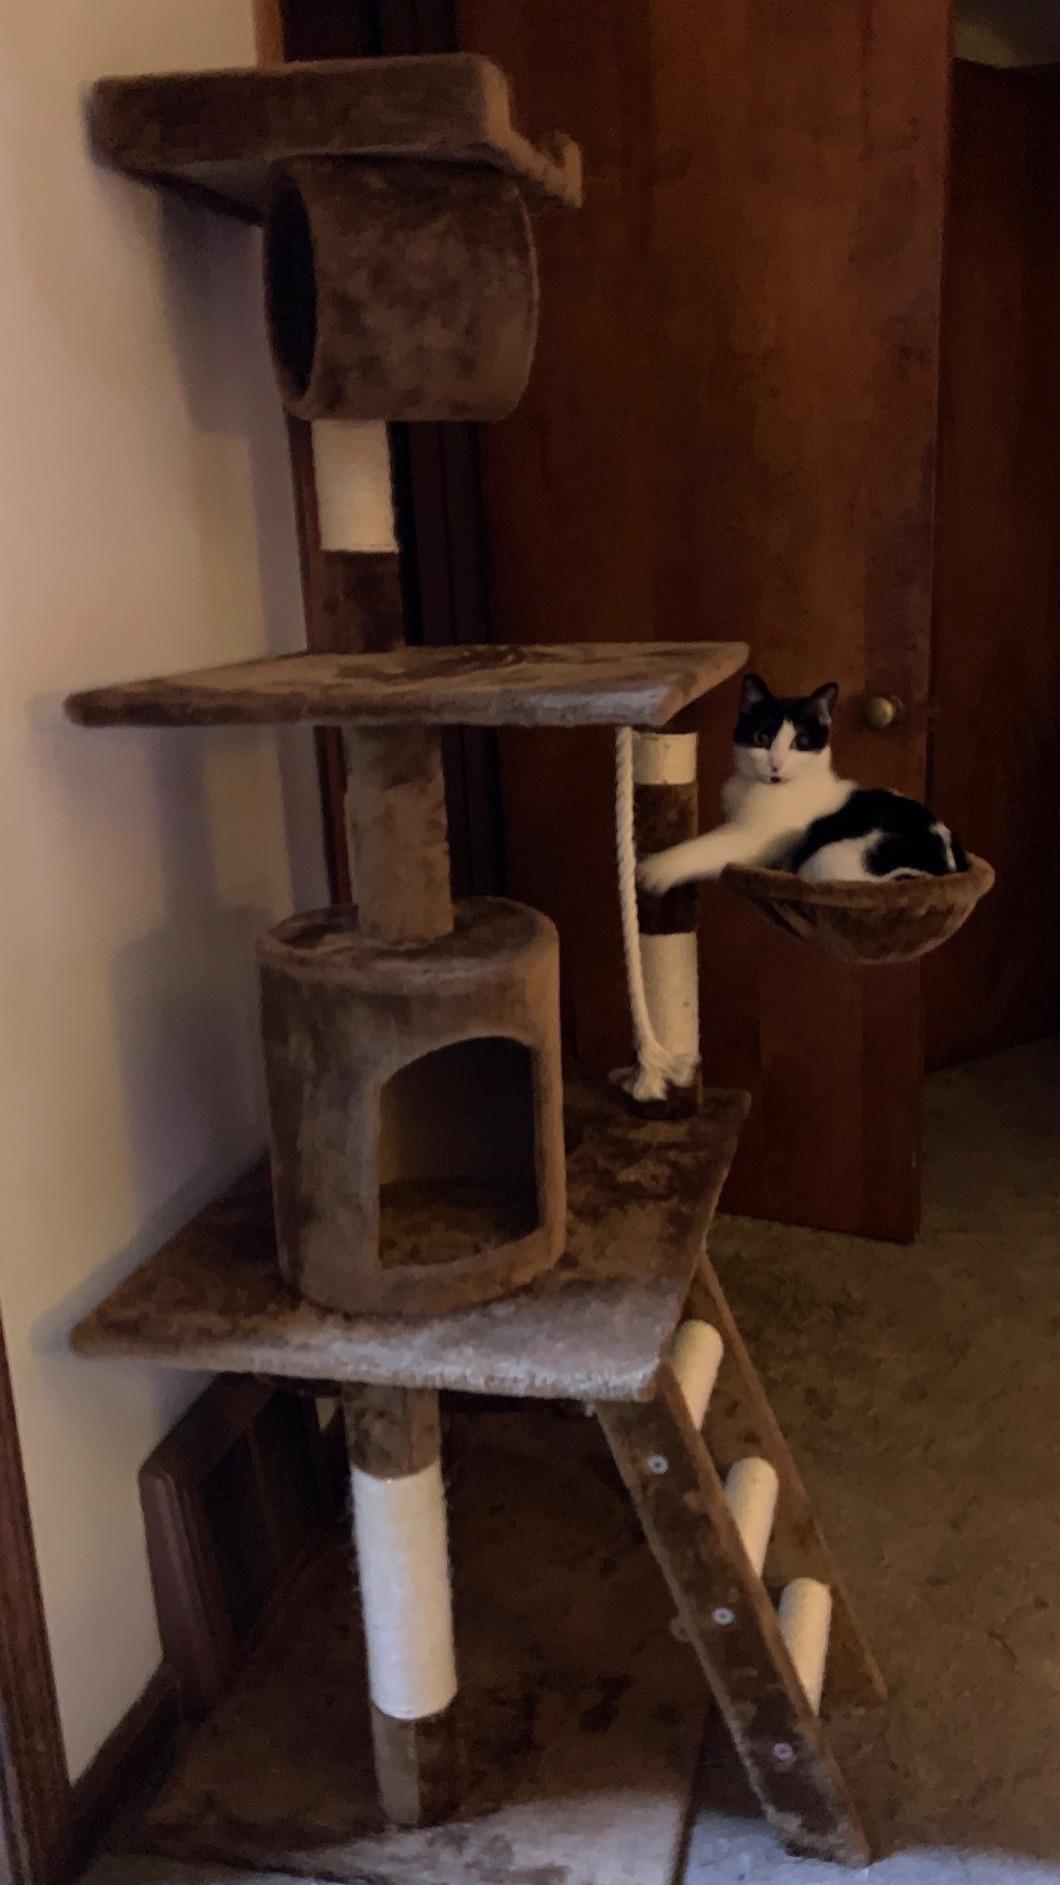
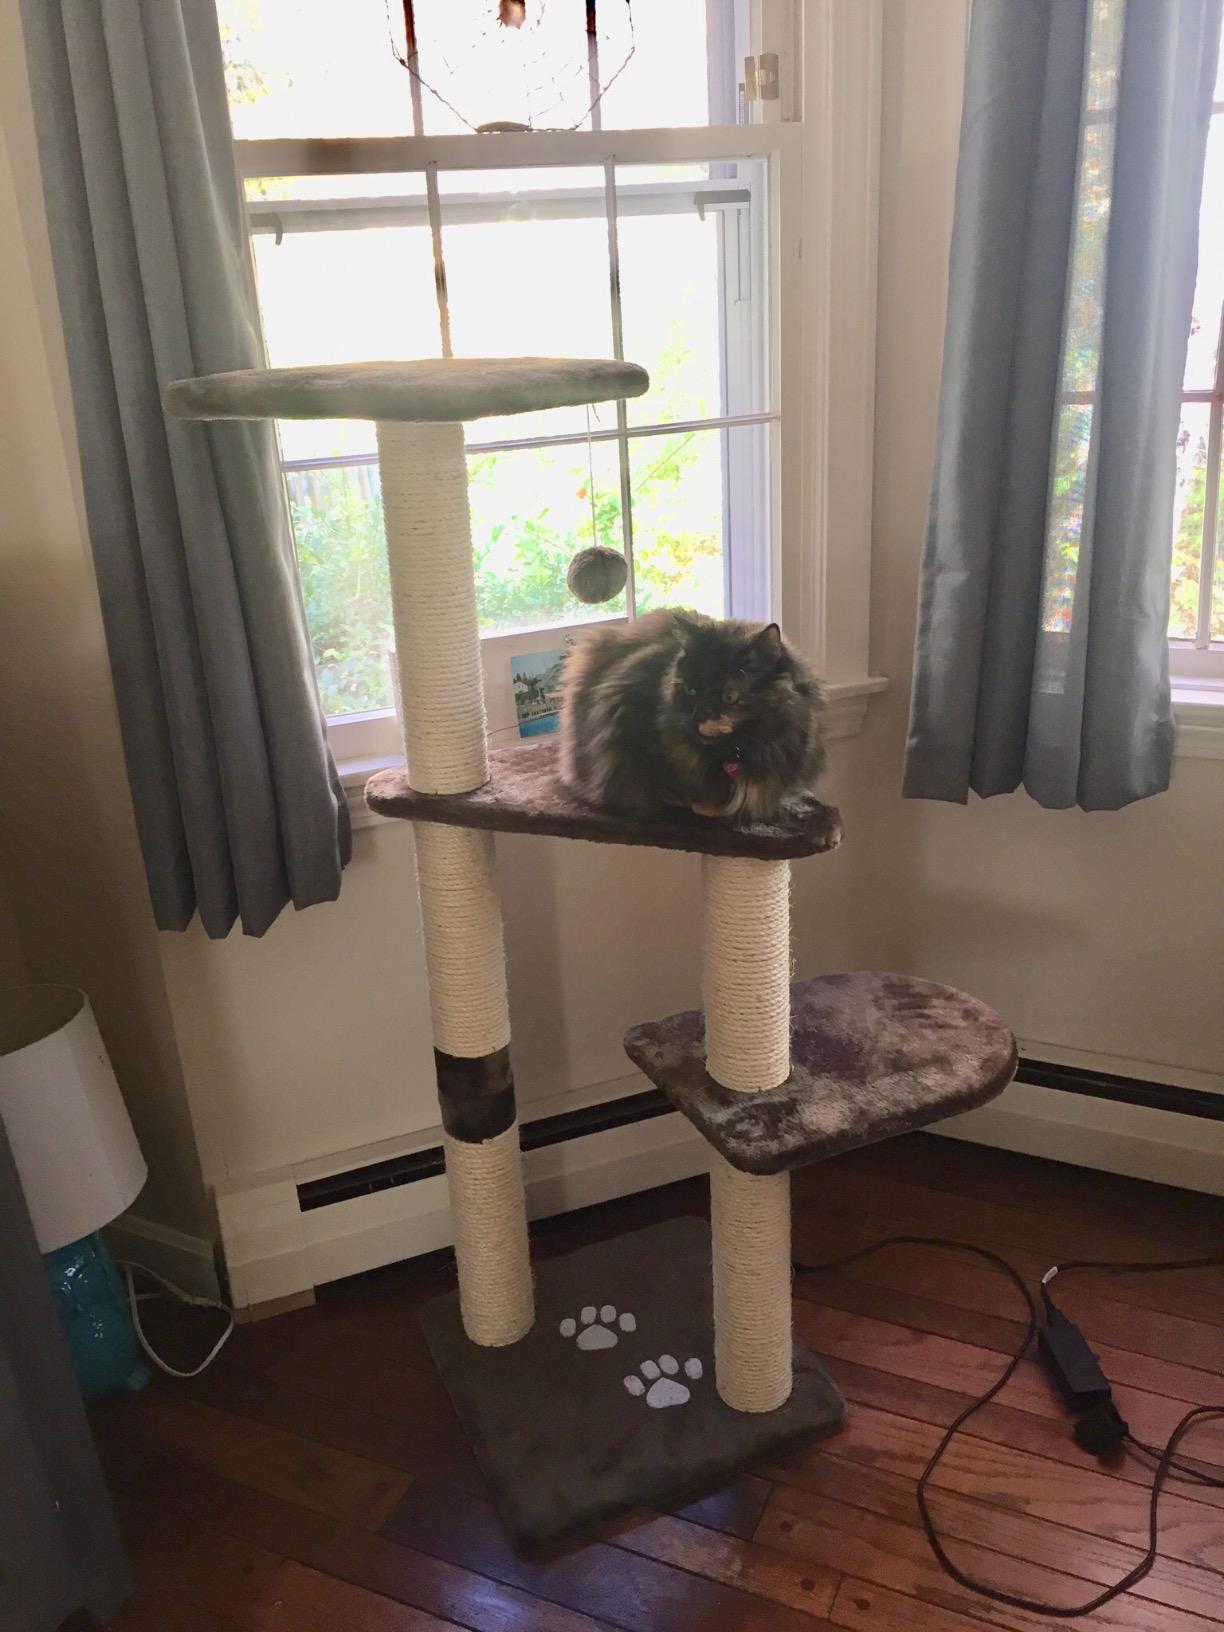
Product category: items_cat tree
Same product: no